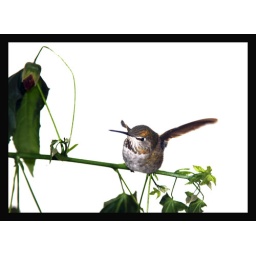
My "snow angel"...an Anna's Hummingbird sitting by my window for heat in the snow